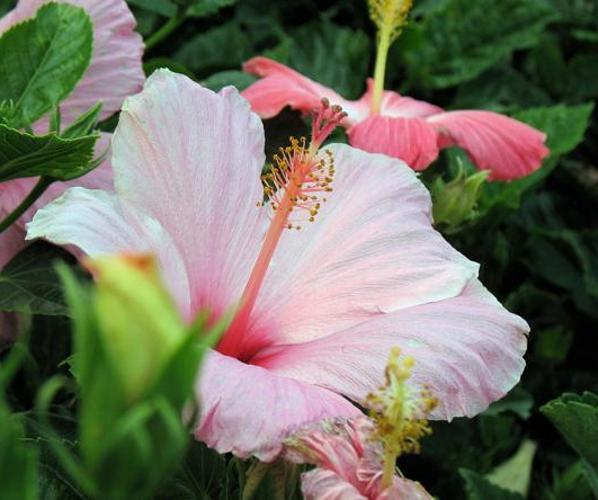
Label: hibiscus